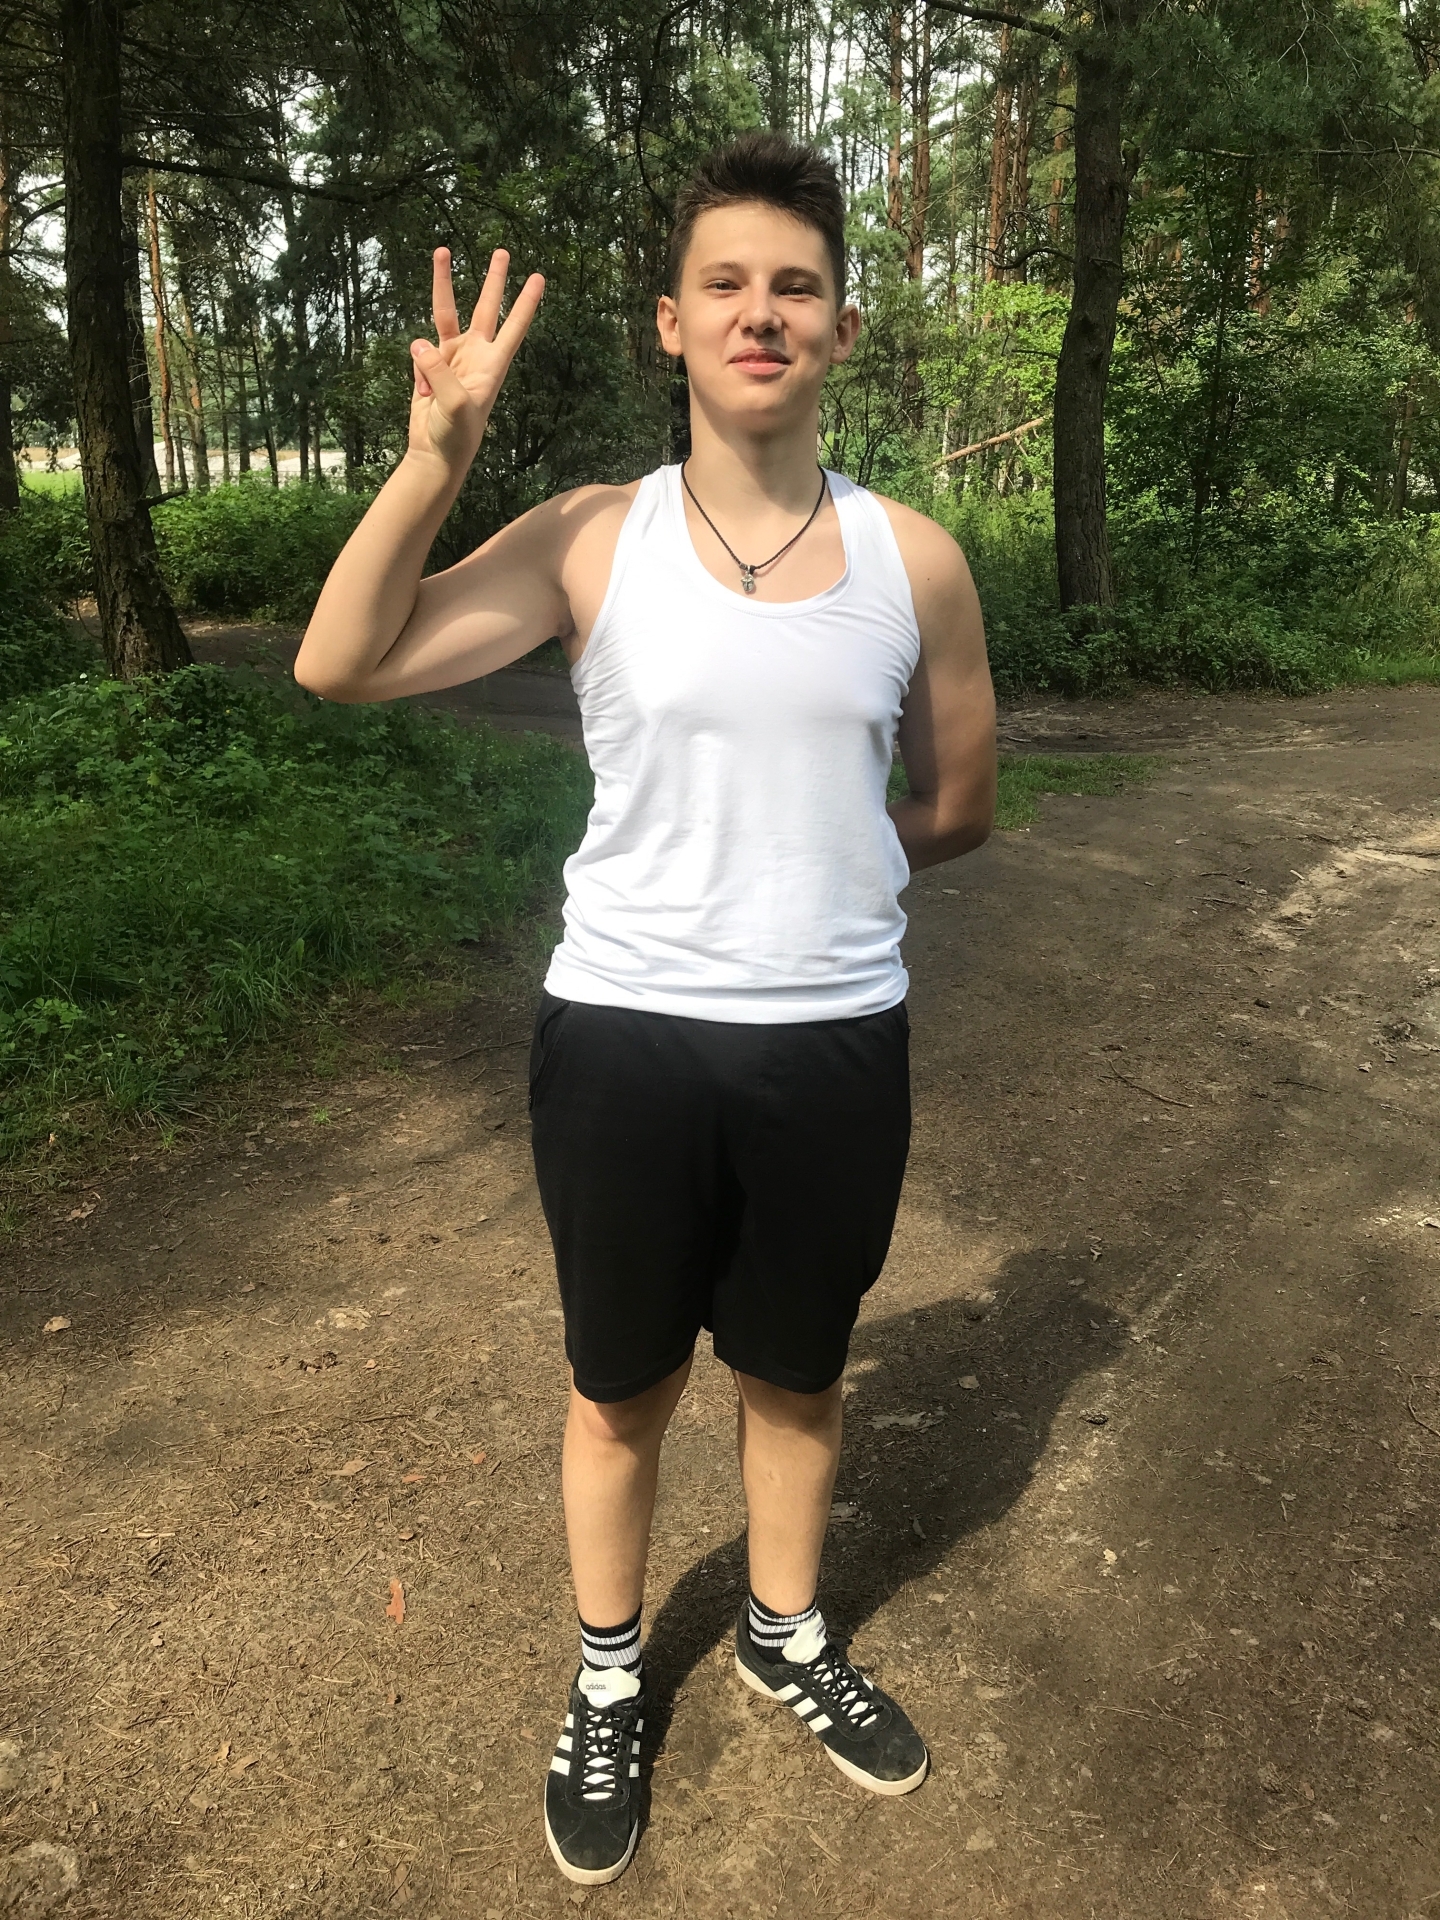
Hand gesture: three